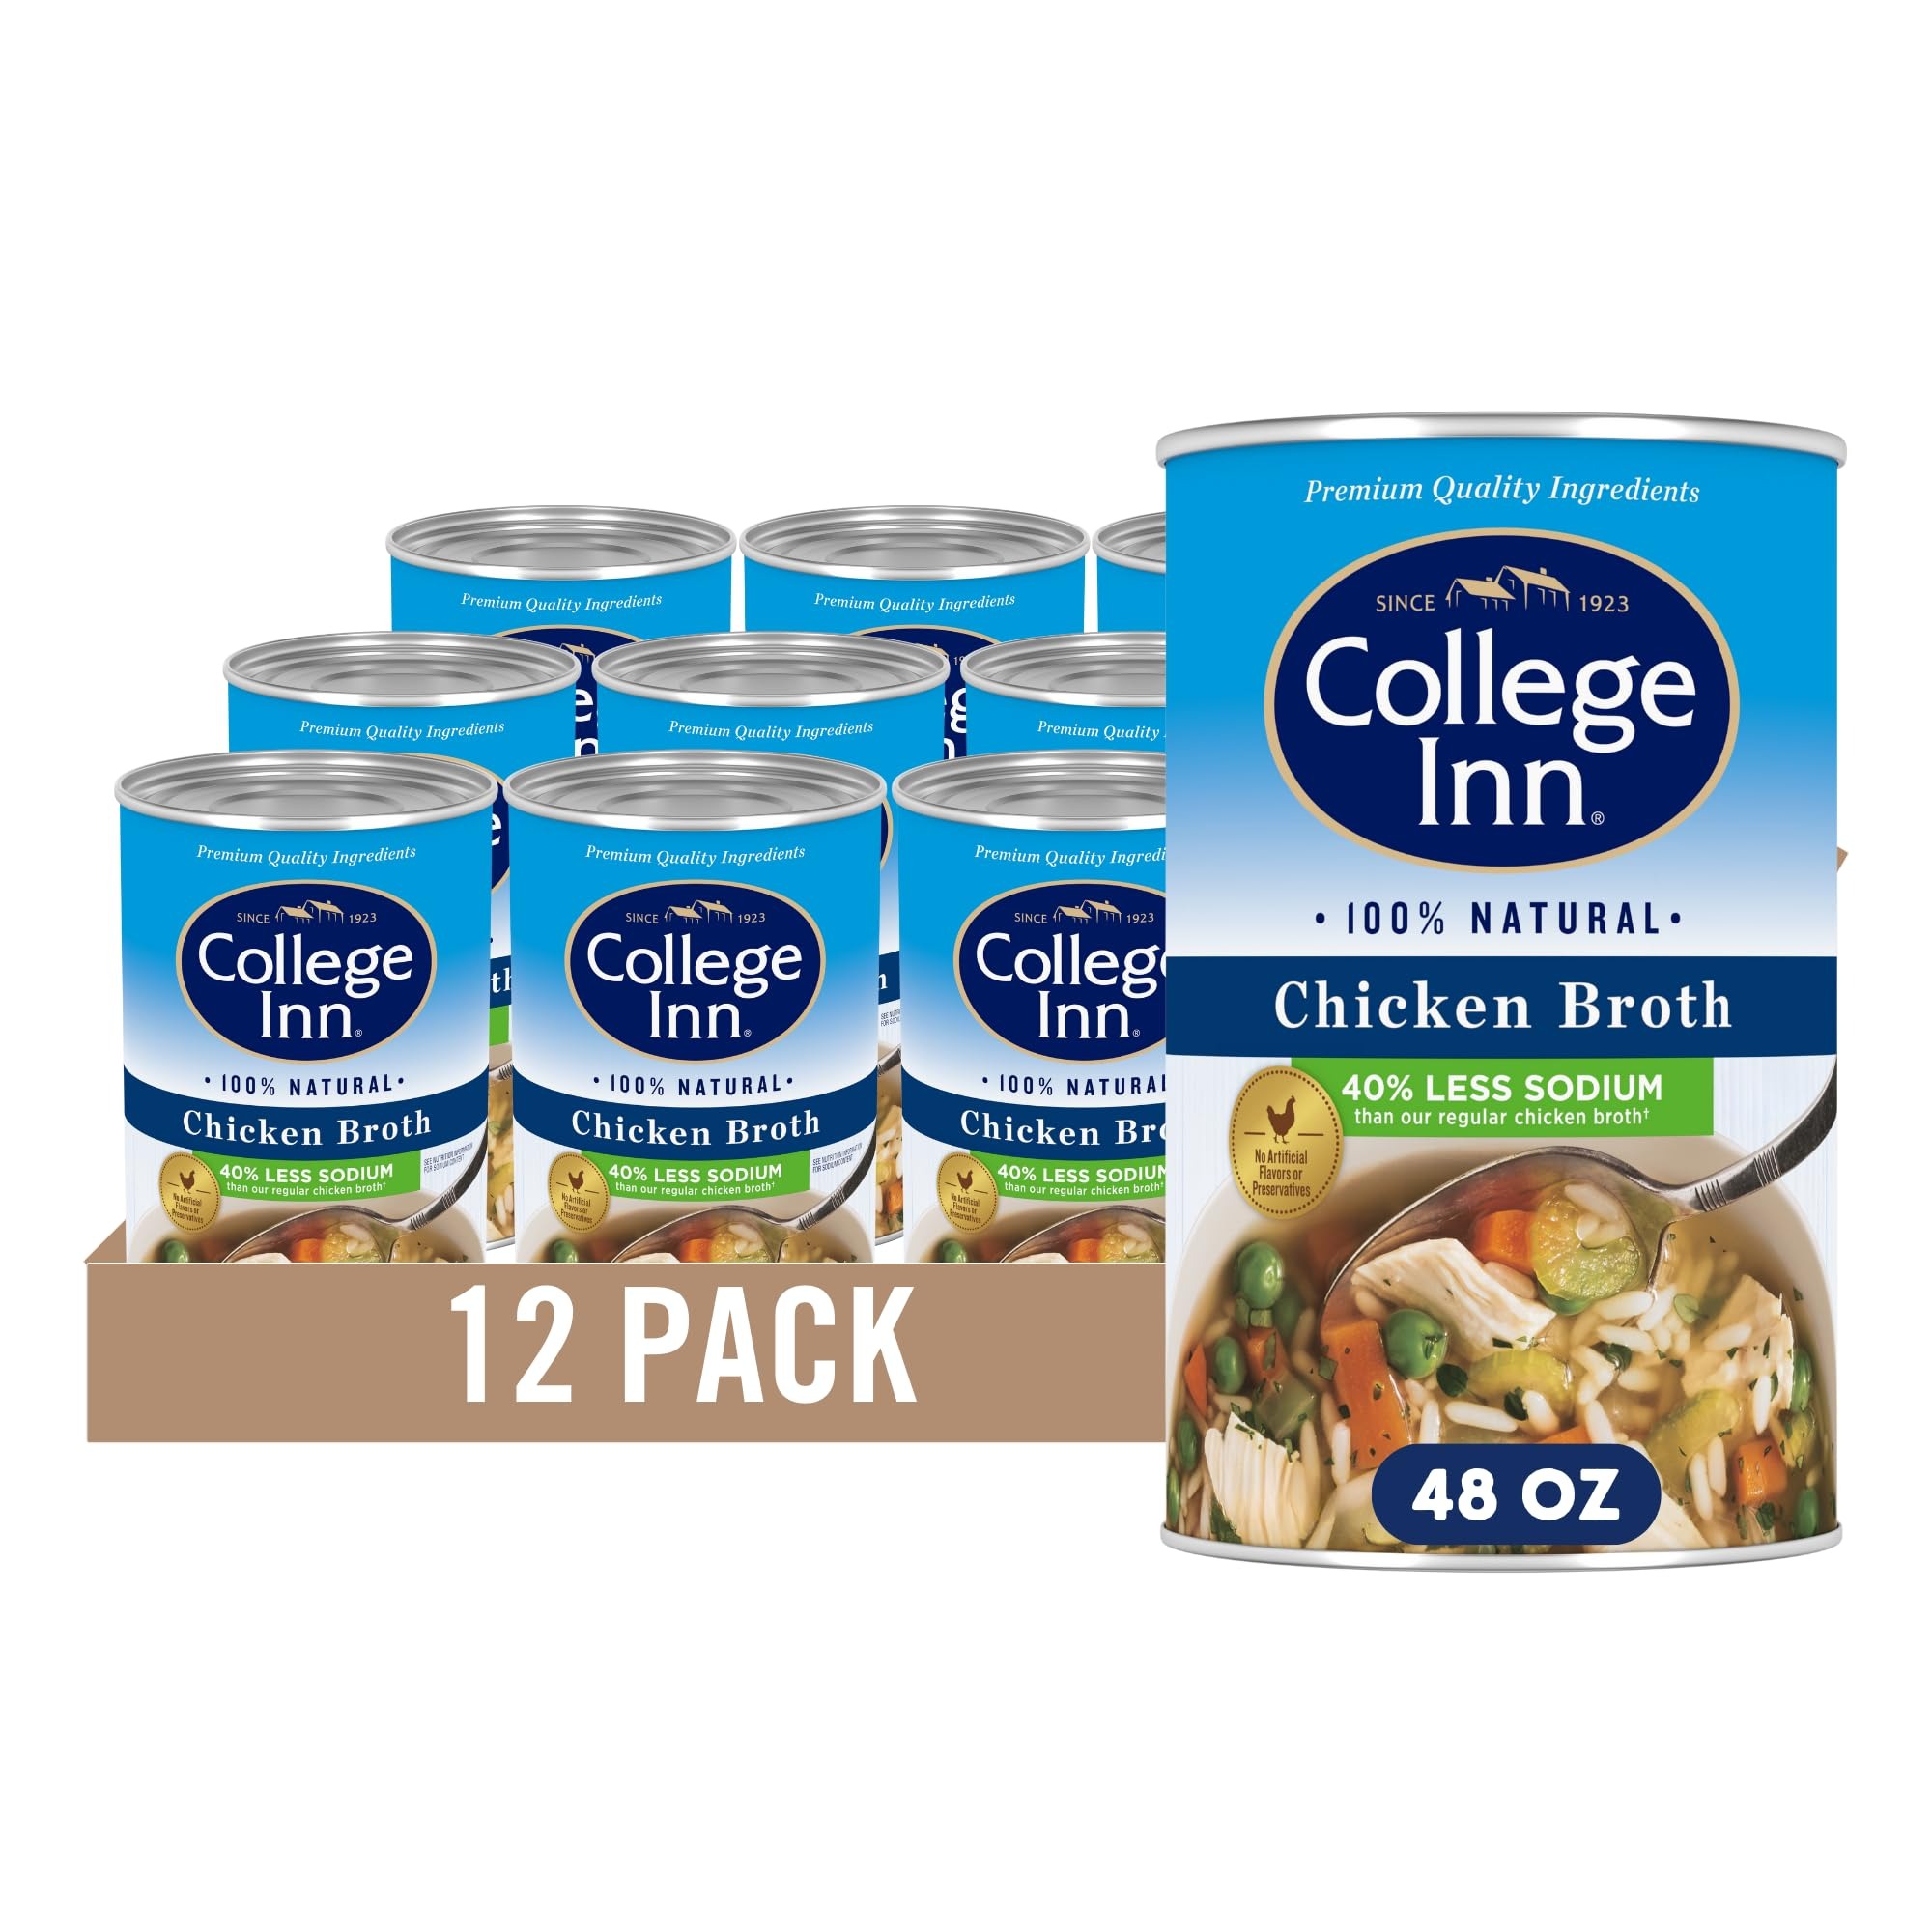
Item Name: College Inn 40% Less Sodium Chicken Broth, 48 oz. Can (pack of 12)
Bullet Point 1: 48 oz can of COLLEGE INN 40% Less Sodium Chicken Broth
Bullet Point 2: No Artificial Flavors or Preservatives
Bullet Point 3: Enhance gravy, marinade, soup, stew, rice dishes, pasta dishes, stir-fry and more!
Bullet Point 4: Gluten Free
Bullet Point 5: Exceptional Flavor
Value: 576.0
Unit: Fl Oz

Price: 44.64